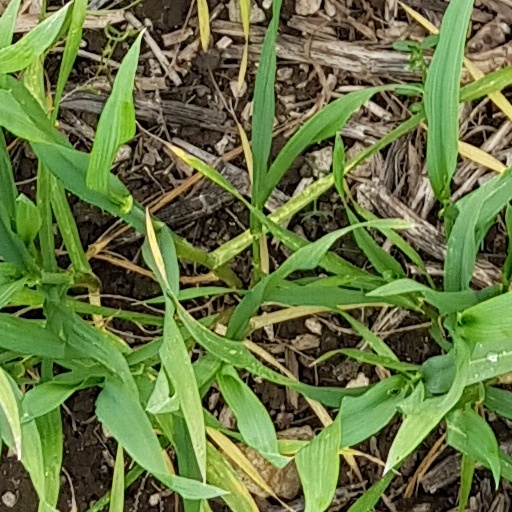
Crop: wheat